The Prank

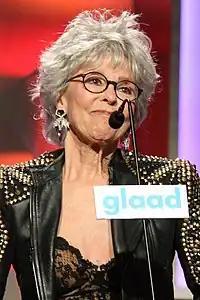
Rita Moreno plays the strict Mrs. Wheeler

"The Prank" was announced on August 9, 2021, when it was reported that EGOT winner Rita Moreno would star alongside Connor Kalopsis, Ramona Young, Keith David, Meredith Salenger, Jonathan Kimmel, Nathan Janak, and Kate Flannery. Filming began in Los Angeles in August 2021.